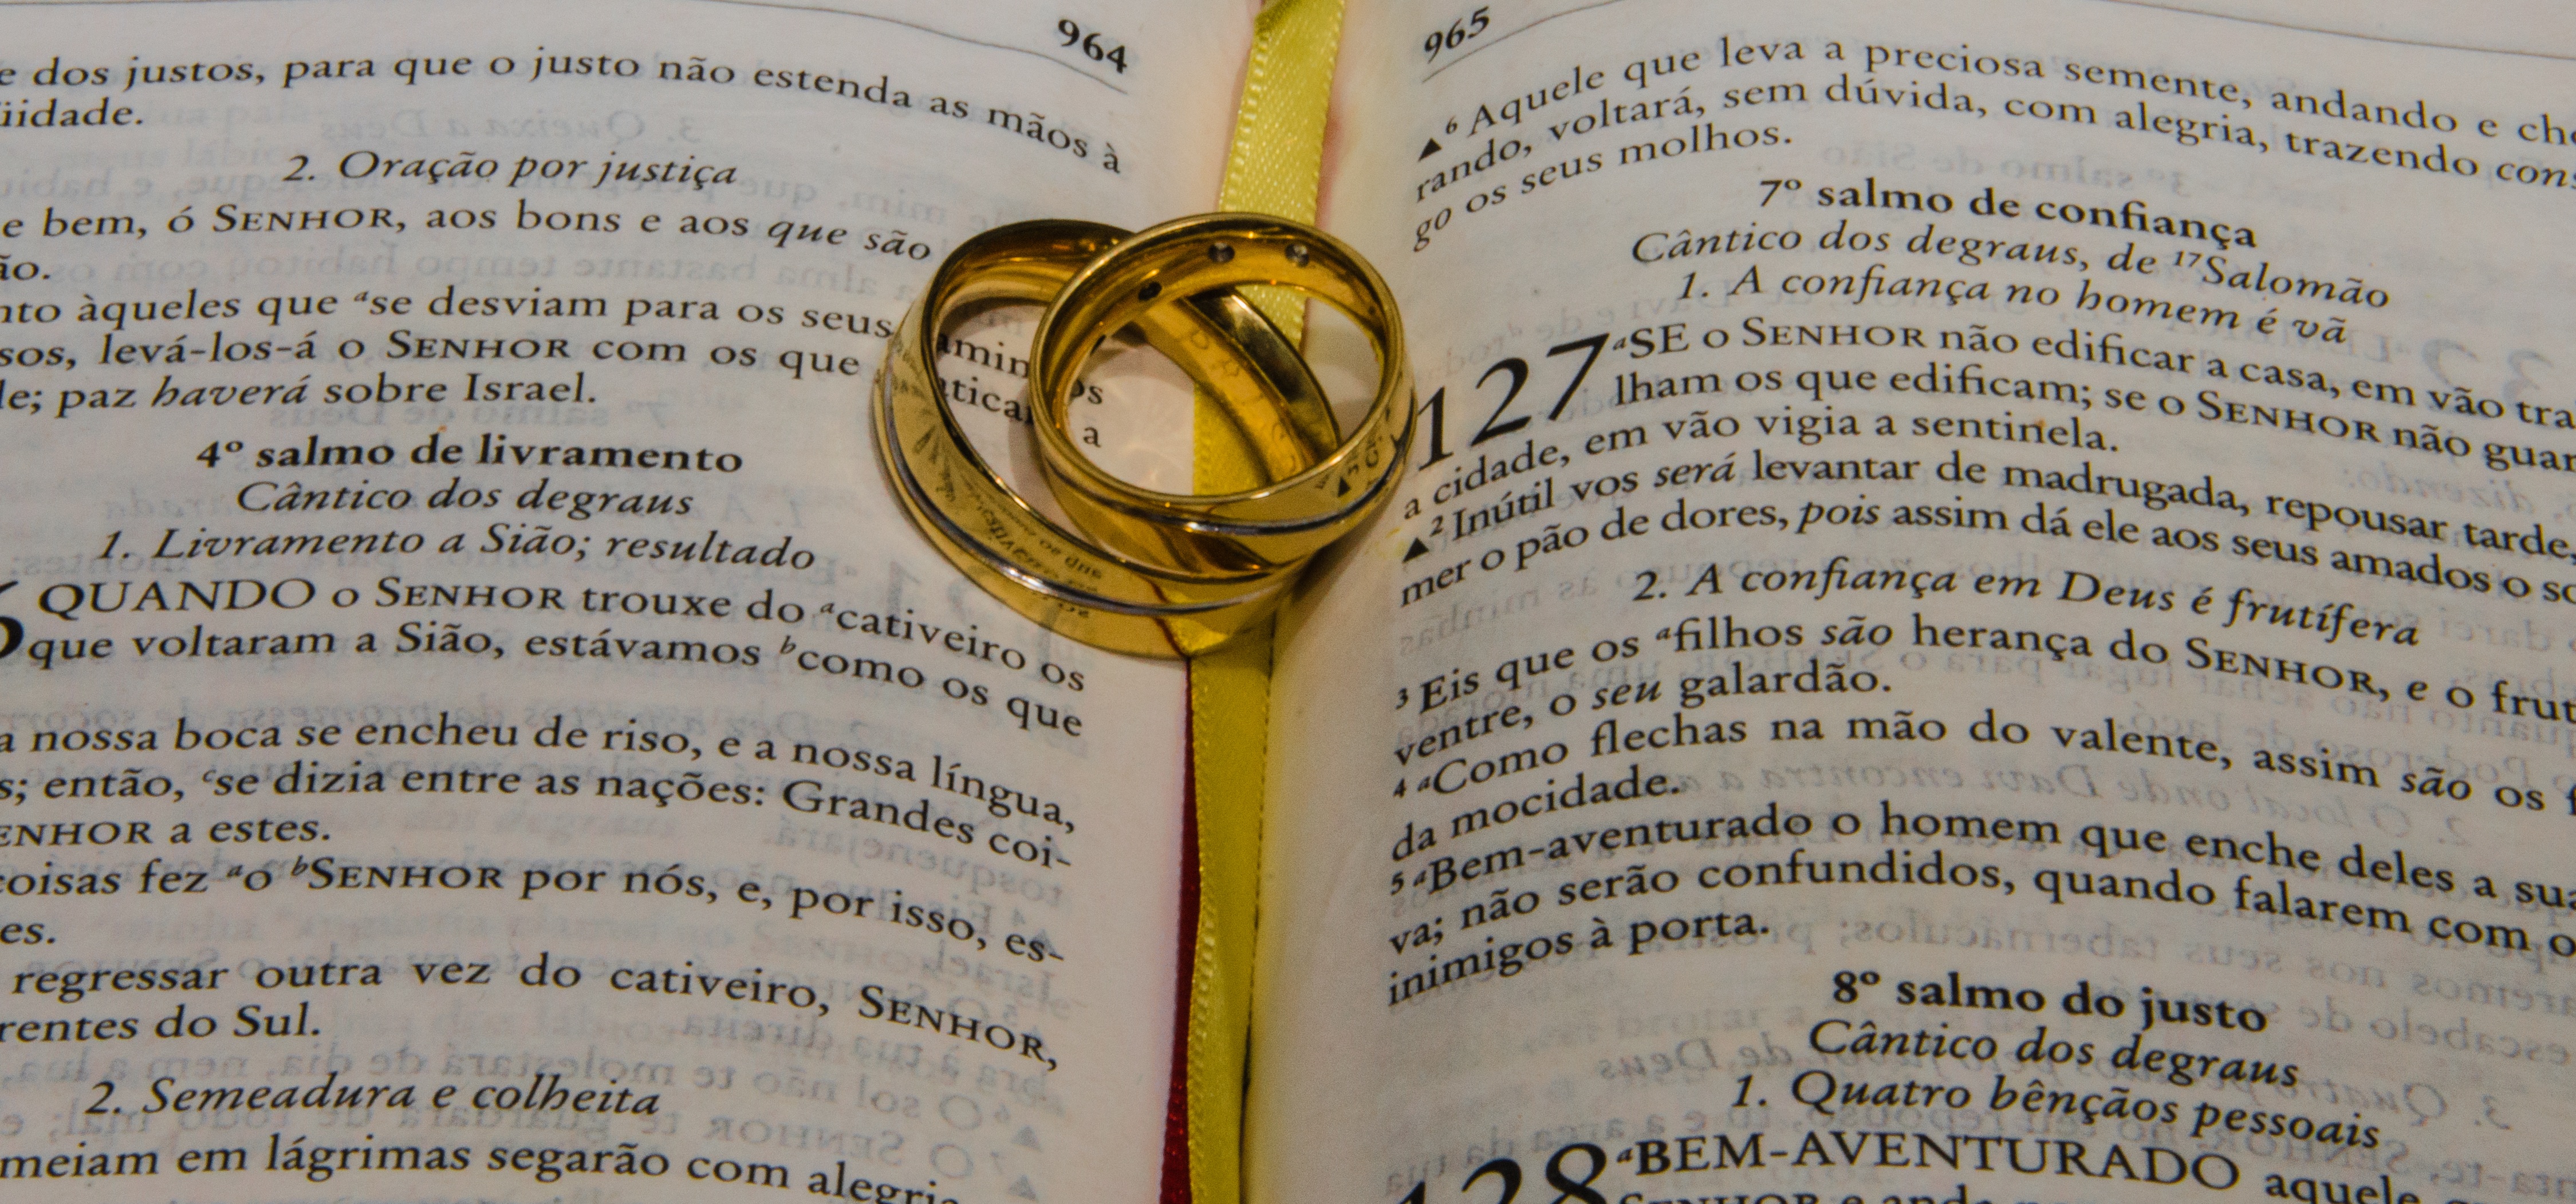
love, yellow, marriage, bible, font, alliance, text, prayer, blessing, union